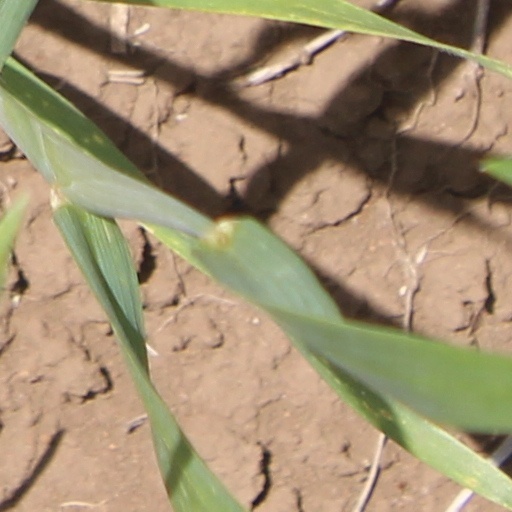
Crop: wheat